Muhammad Sultan

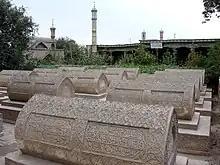
Royal Cemetery "Altyn" of Yarkand Khanate (1465-1759) in Yarkand, where Muhammad Sultan is resting in peace with members of his family.

Khoja Ishaq Wali, 4th son of Nakshbandi teacher Mahdum-i-Azam (Great Master), journeyed to Tarim Basin with his disciples upon invitation of Abdul Karim Khan, and after several years he established Sufi Order "Nakshbandi Khojagan Ishaqiyya" in the Kashgar region, followers of this Sufi Order later became known as "Kara Taghliks". His biographer Muhammad Avez claimed that Khoja Ishaq was born from Kashgar wife of Mahdum-i-Azam Bibicha-Aisha, she was from the family of Kashgar Sayyids. Ishaq made Muhammad Sultan his disciple.